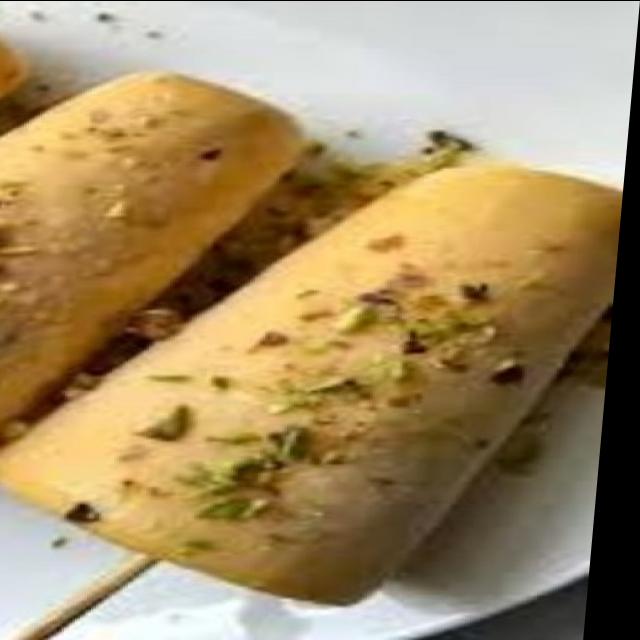
Dish: kulfi